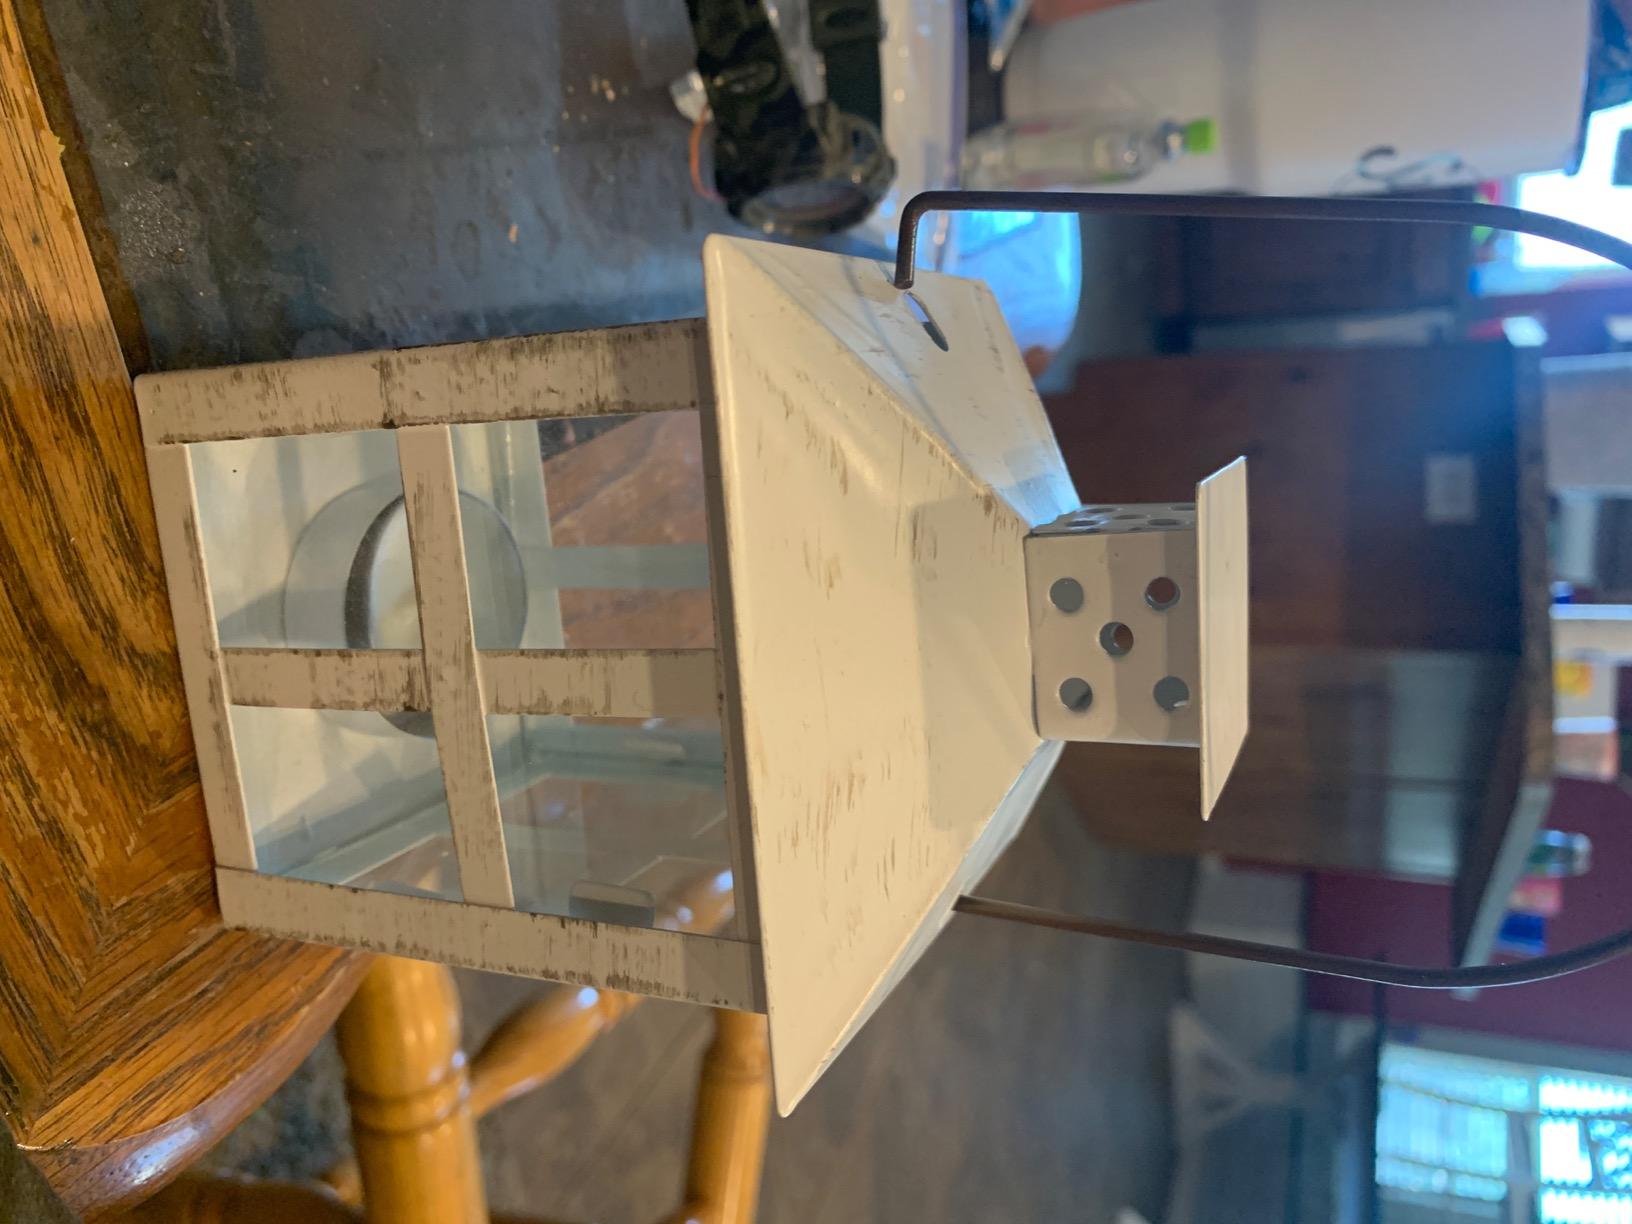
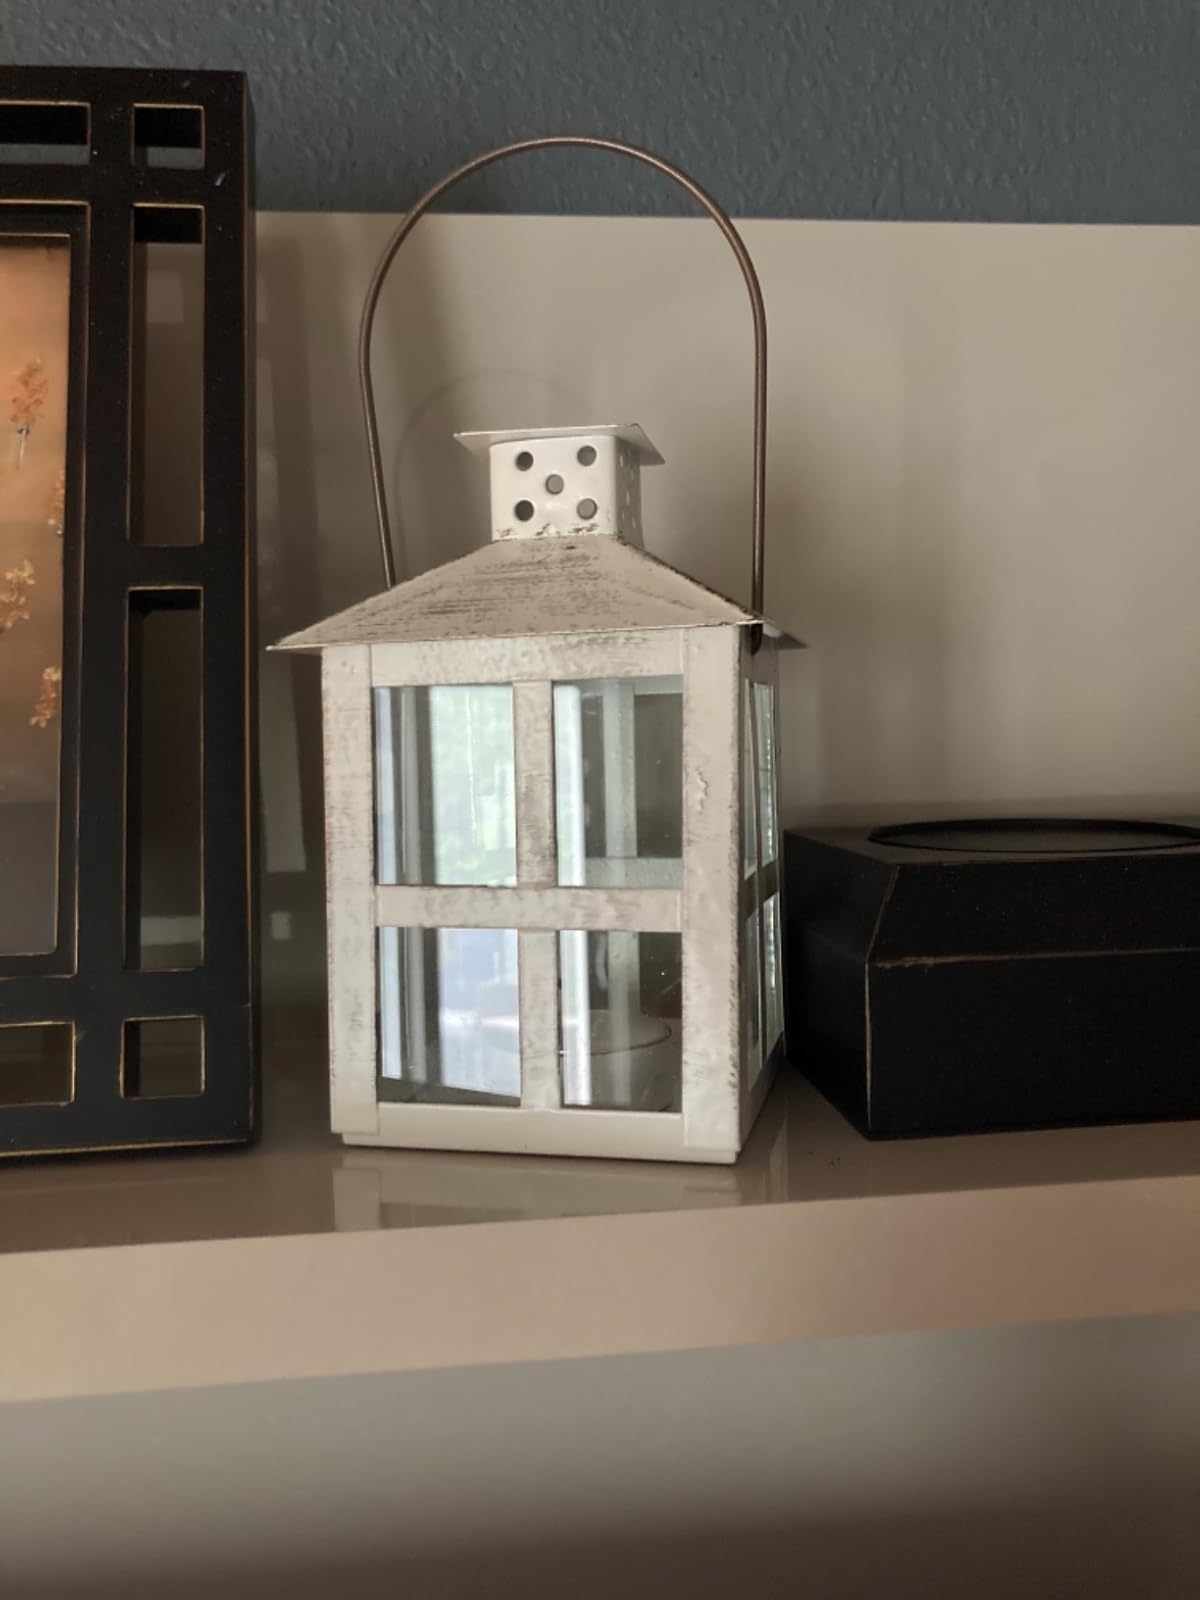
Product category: lantern
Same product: yes